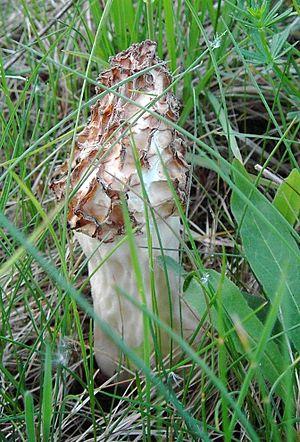
Morchella crassipes de son nom vernaculaire Morille à pied épais est un champignon ascomycètes, excellent comestible du genre Morchella de la famille des Morchellaceae dans l'ordre des Pezizales.